Innenstadt, Cologne

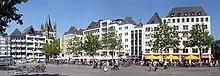
"Heumarkt", square in Altstadt-Nord and Altstadt-Süd

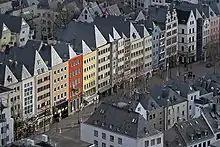
"Alter Markt", square in Altstadt-Nord

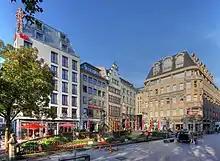
Früh brewery at "Am Hof"

The borough was established with the last communal land reform in 1975, and comprises Cologne's historic old town (Altstadt), the era new town (Neustadt) plus the right-Rhenish quarter of Deutz. The Innenstadt has about 127,000 inhabitants (as of December 2020) and covers an area of 16.37 square kilometres.